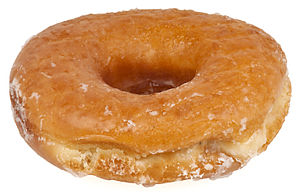
Donut
En doughnut er en sukker- og fedtholdig kage/snack, som er rund. Dejen er en pandekagedejsagtig beignetdej, oftest af hvedemel, der er tilsat bagepulver som hævemiddel. Dejen formes til sin karakteristiske ringform, før den friteres i olie eller fedt. Der er ofte overtrukket med glasur, sukker, eller flormelis og indeholder også ofte smagsgivere som tørrede frugter, kakao eller chokoladestykker. De fås desuden fyldt med syltetøj eller marmelade, hvorved de opnår en stor lighed med berlinere.